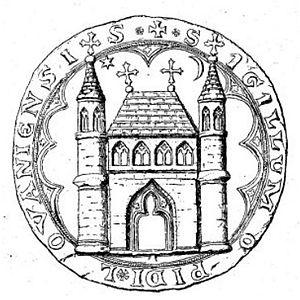
Sceau de Louvain, représentant l'église de Saint-Pierre vers 1320